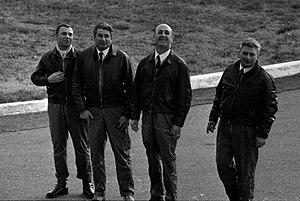
Hall de l'Aérogare Blagnac 1. 2 mars 1969. Vue d'ensemble en plongée du 1er équipage du Concorde (vue de face) de g. à d.
Le Concorde est un avion de ligne supersonique conçu conjointement par Sud-Aviation et British Aircraft Corporation, en service de 1976 à 2003 chez British Airways et Air France.